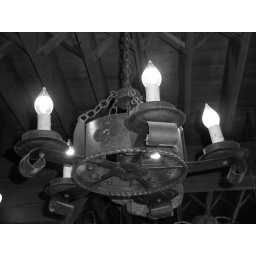
Tennessee: Lamp in black and white